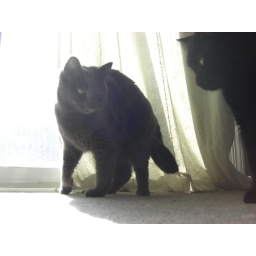
My two cats, Loki and Freya, the grey cat and the black cat, hanging out in front of the window.